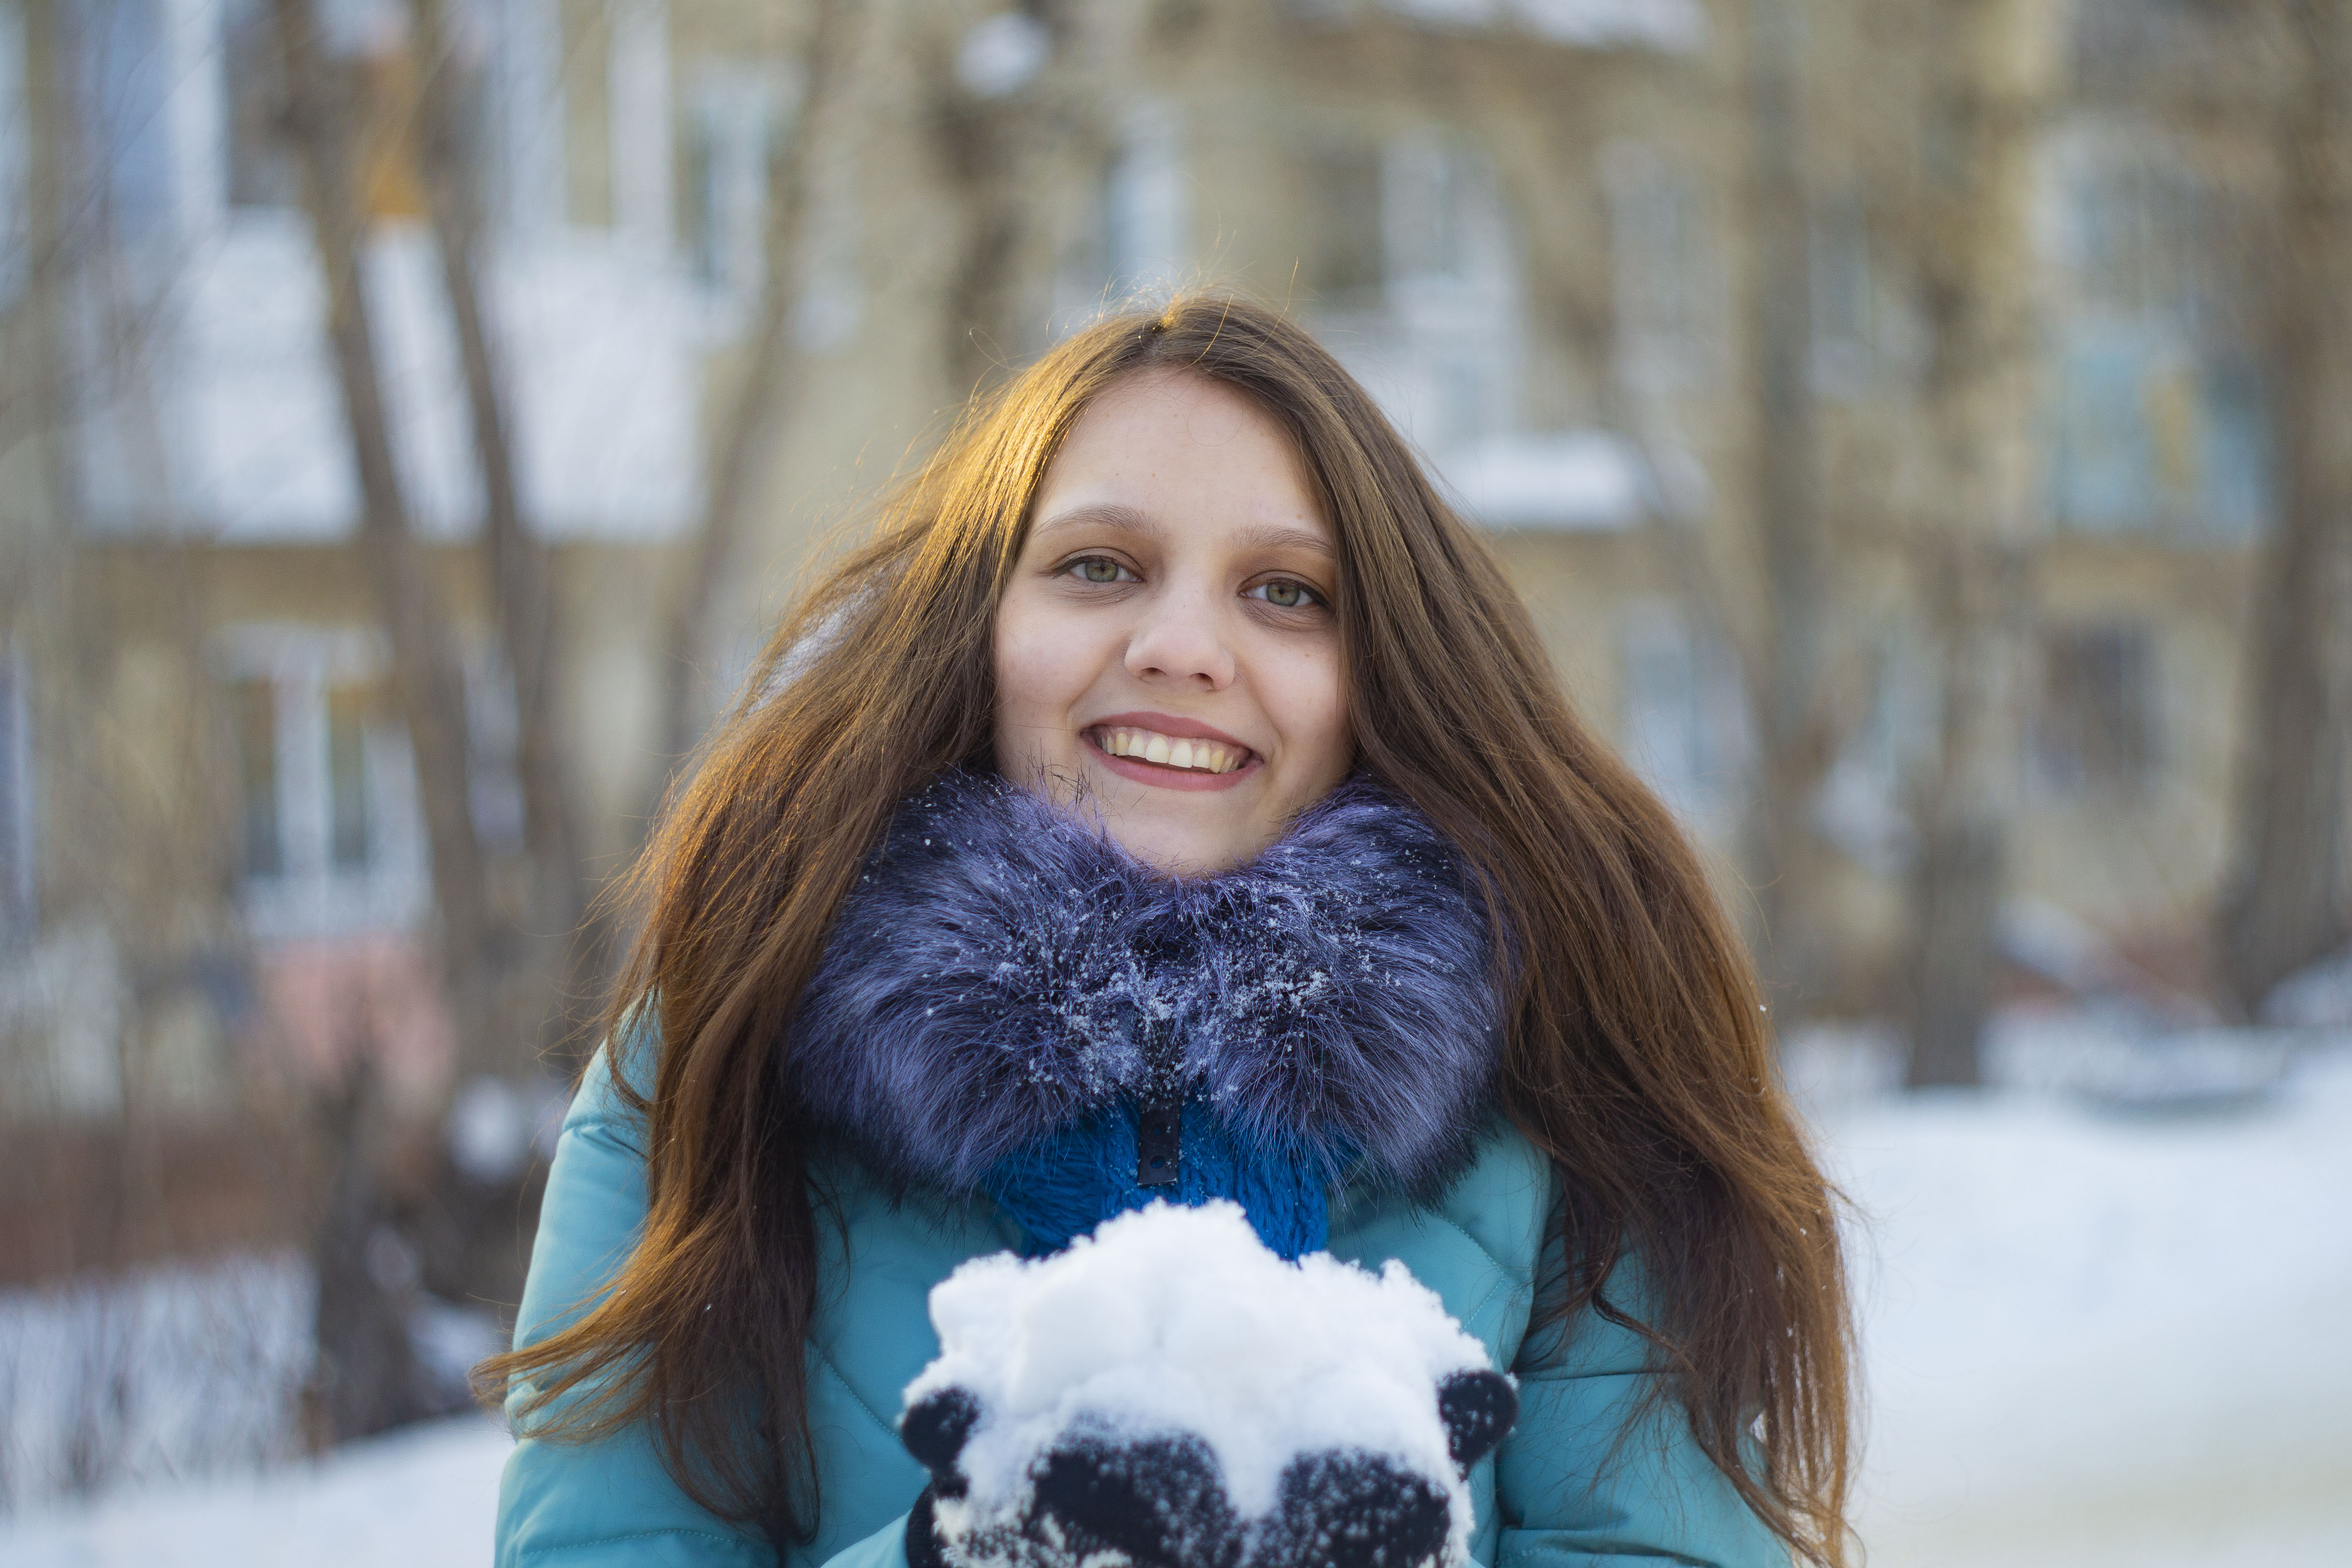
people, russia, winter, fur, snow, beauty, smile, eye, tree, canidae, photography, fun, Playing in the snow, brown hair, textile, happy, street fashion, long hair, companion dog, freezing, portrait photography